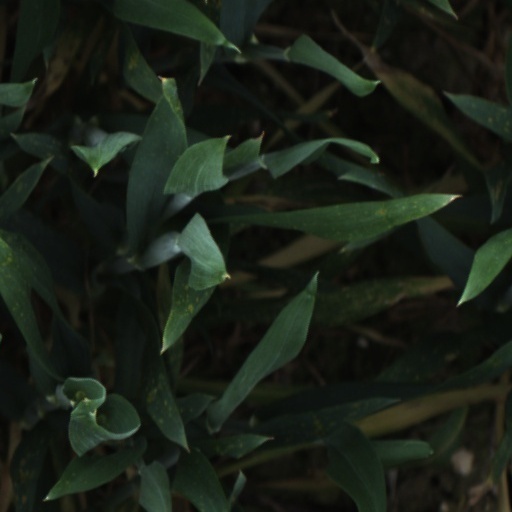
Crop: wheat